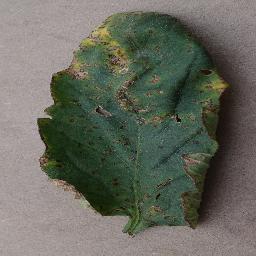
Label: Tomato___Bacterial_spot